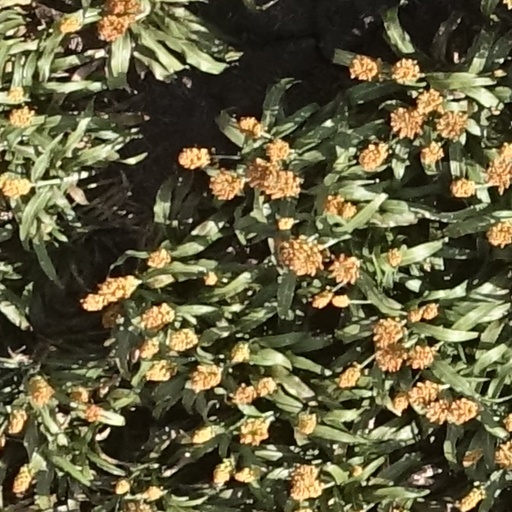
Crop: sorghum